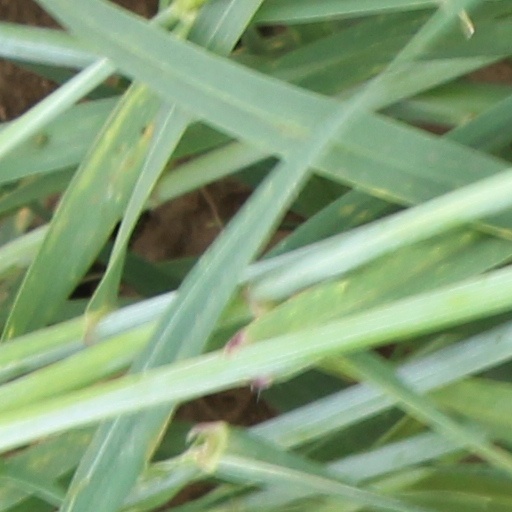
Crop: wheat